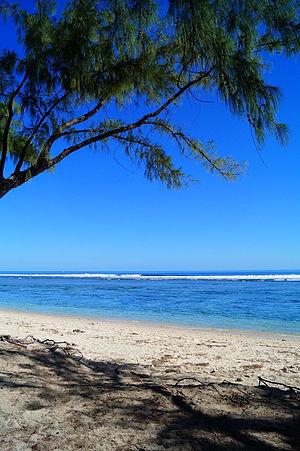
Plage de l'hermitage
La plage de l'Hermitage est une plage de sable blanc de l'ouest de La Réunion, protégée par un récif corallien. Longtemps appelée L'Ermitage, elle doit son nom au lieu-dit qui la borde, L’Hermitage les Bains.